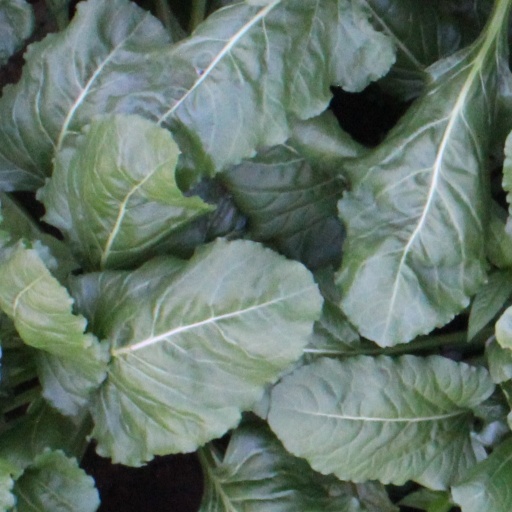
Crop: sugar beet